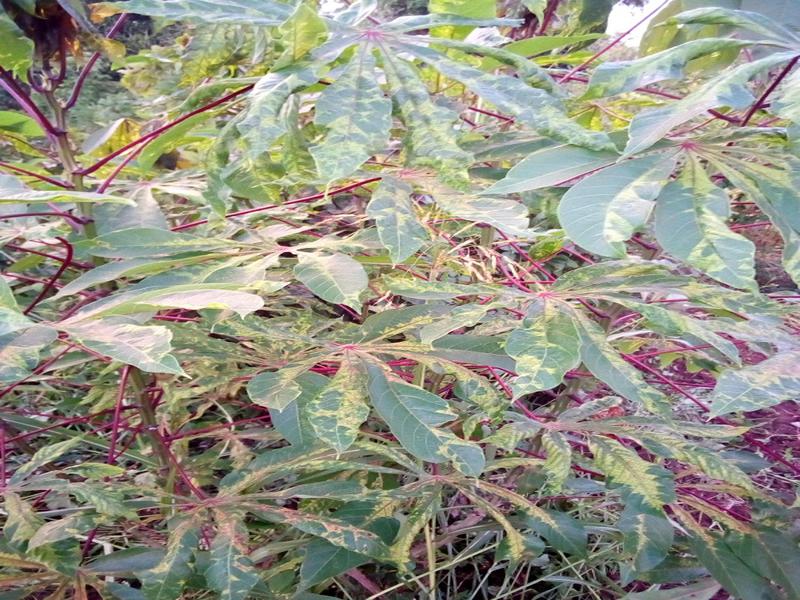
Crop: cassava
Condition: mosaic_disease